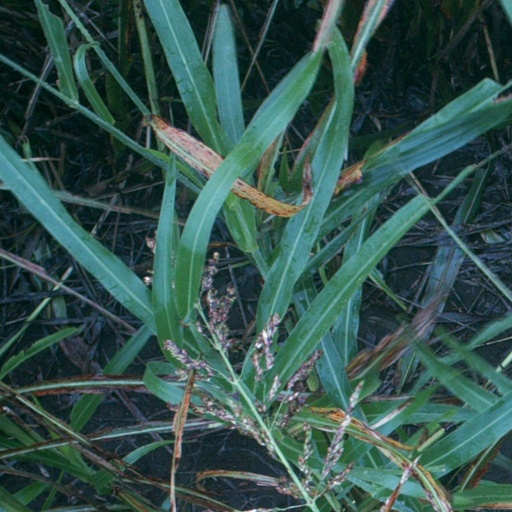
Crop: sorghum